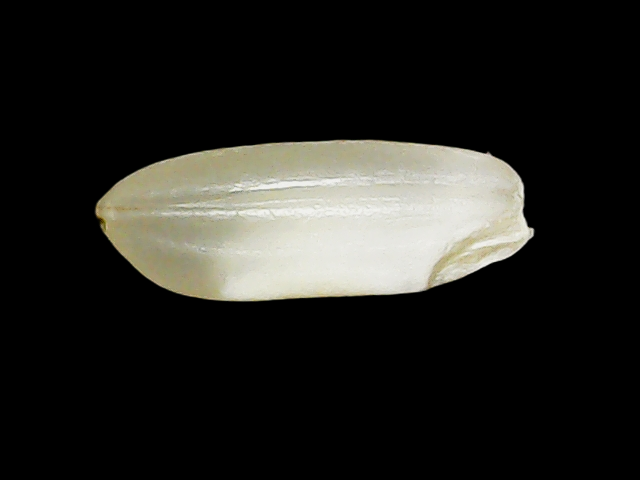
Rice variety: Binadhan10